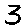
Label: 3